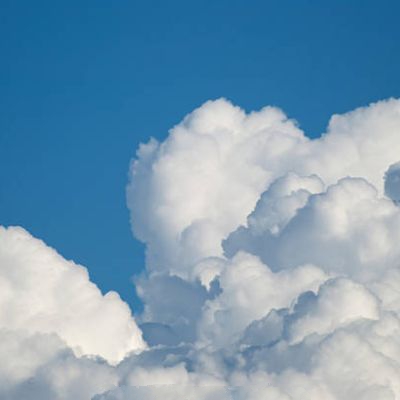
Cloud type: Cumulus (Cu)